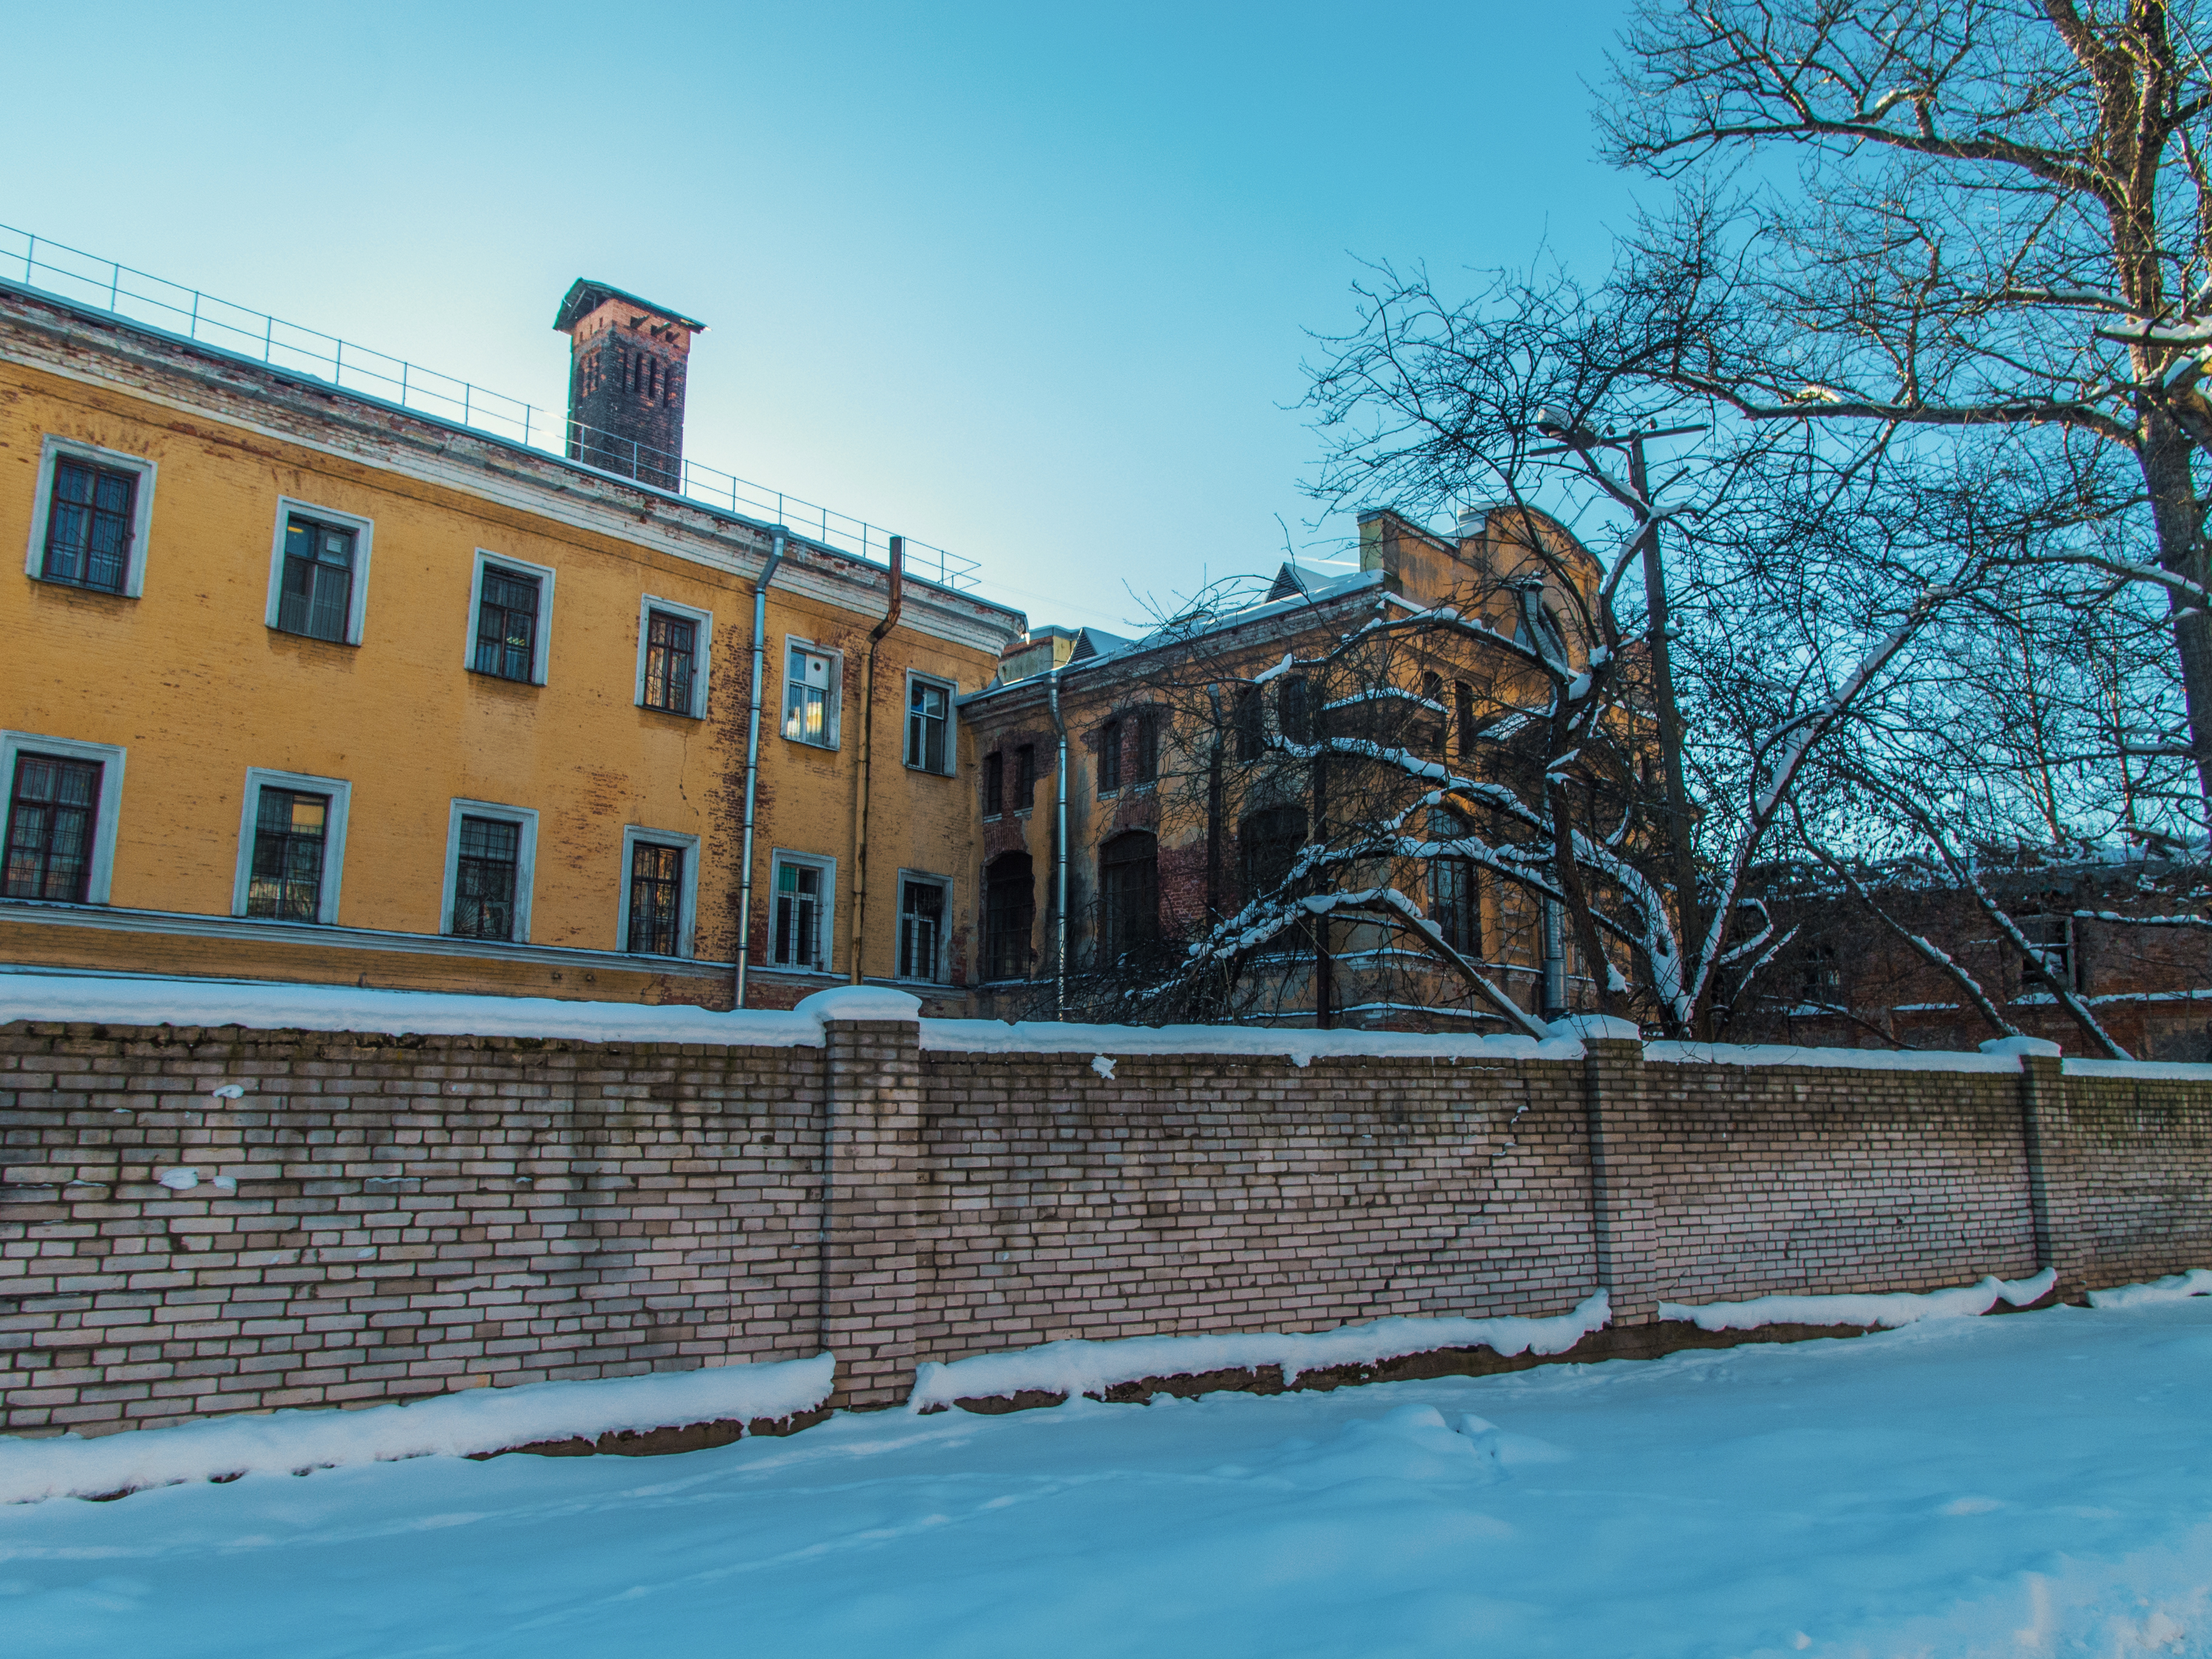
images, sky, building, window, tree, plant, brickwork, brick, freezing, fence, city, residential area, rural area, roof, facade, landmark, road, urban design, road surface, home fencing, apartment, snow, winter, suburb, leisure, street, mixed use, landscape, house, evening, reflection, metal, mansion, estate, sidewalk, canal, manor house, historic house, transport